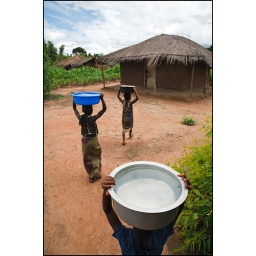
fresh toning, repost. children carry water from a borehole to their home in a small village in Malawi